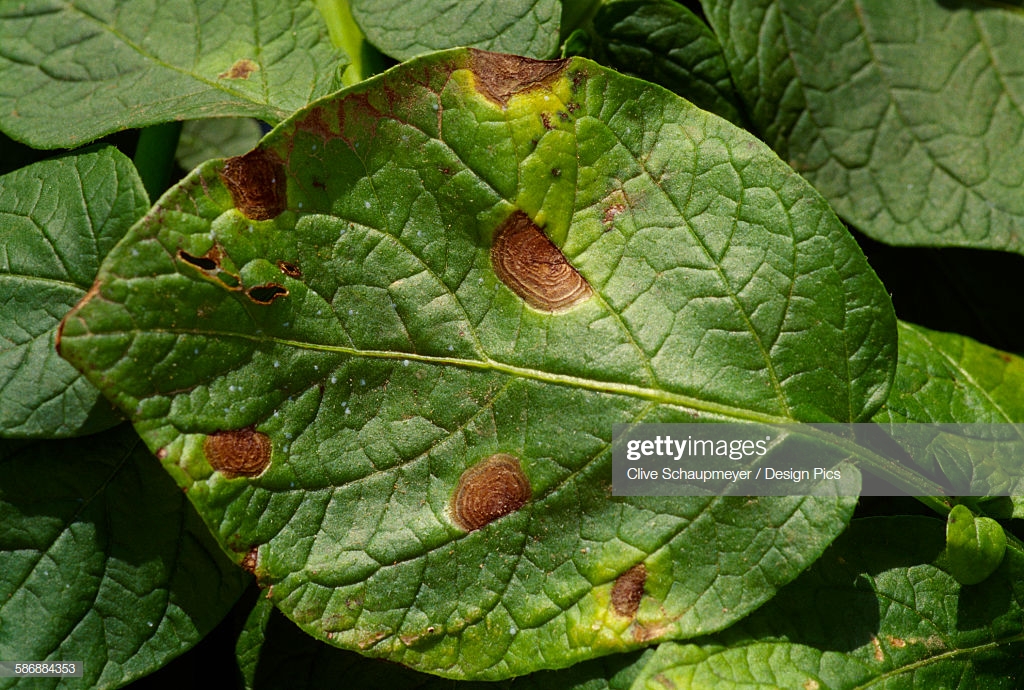
Labels: Potato leaf early blight